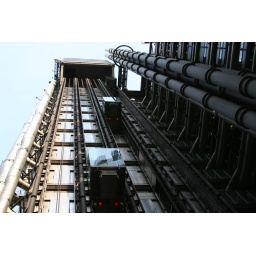
The glass elevators cling to the outside of the Lloyds of London building in the City of London.